John Rapacz

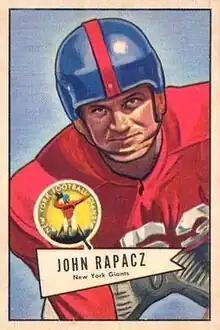
Rapacz on a 1952 Bowman football card

John Joseph Rapacz (April 25, 1924 – January 2, 1991) was an American football offensive lineman in the National Football League (NFL) for the New York Giants. He also played in the All-America Football Conference (AAFC) for the Chicago Rockets/Hornets. Rapacz played college football and baseball at the University of Oklahoma, where he was an All-American in football, and was drafted in the third round of the 1947 NFL draft by the Boston Yanks. After retiring from the NFL Rapacz went on to become a Michigan High School Hall of Fame football coach for Hackett Catholic Central High School.